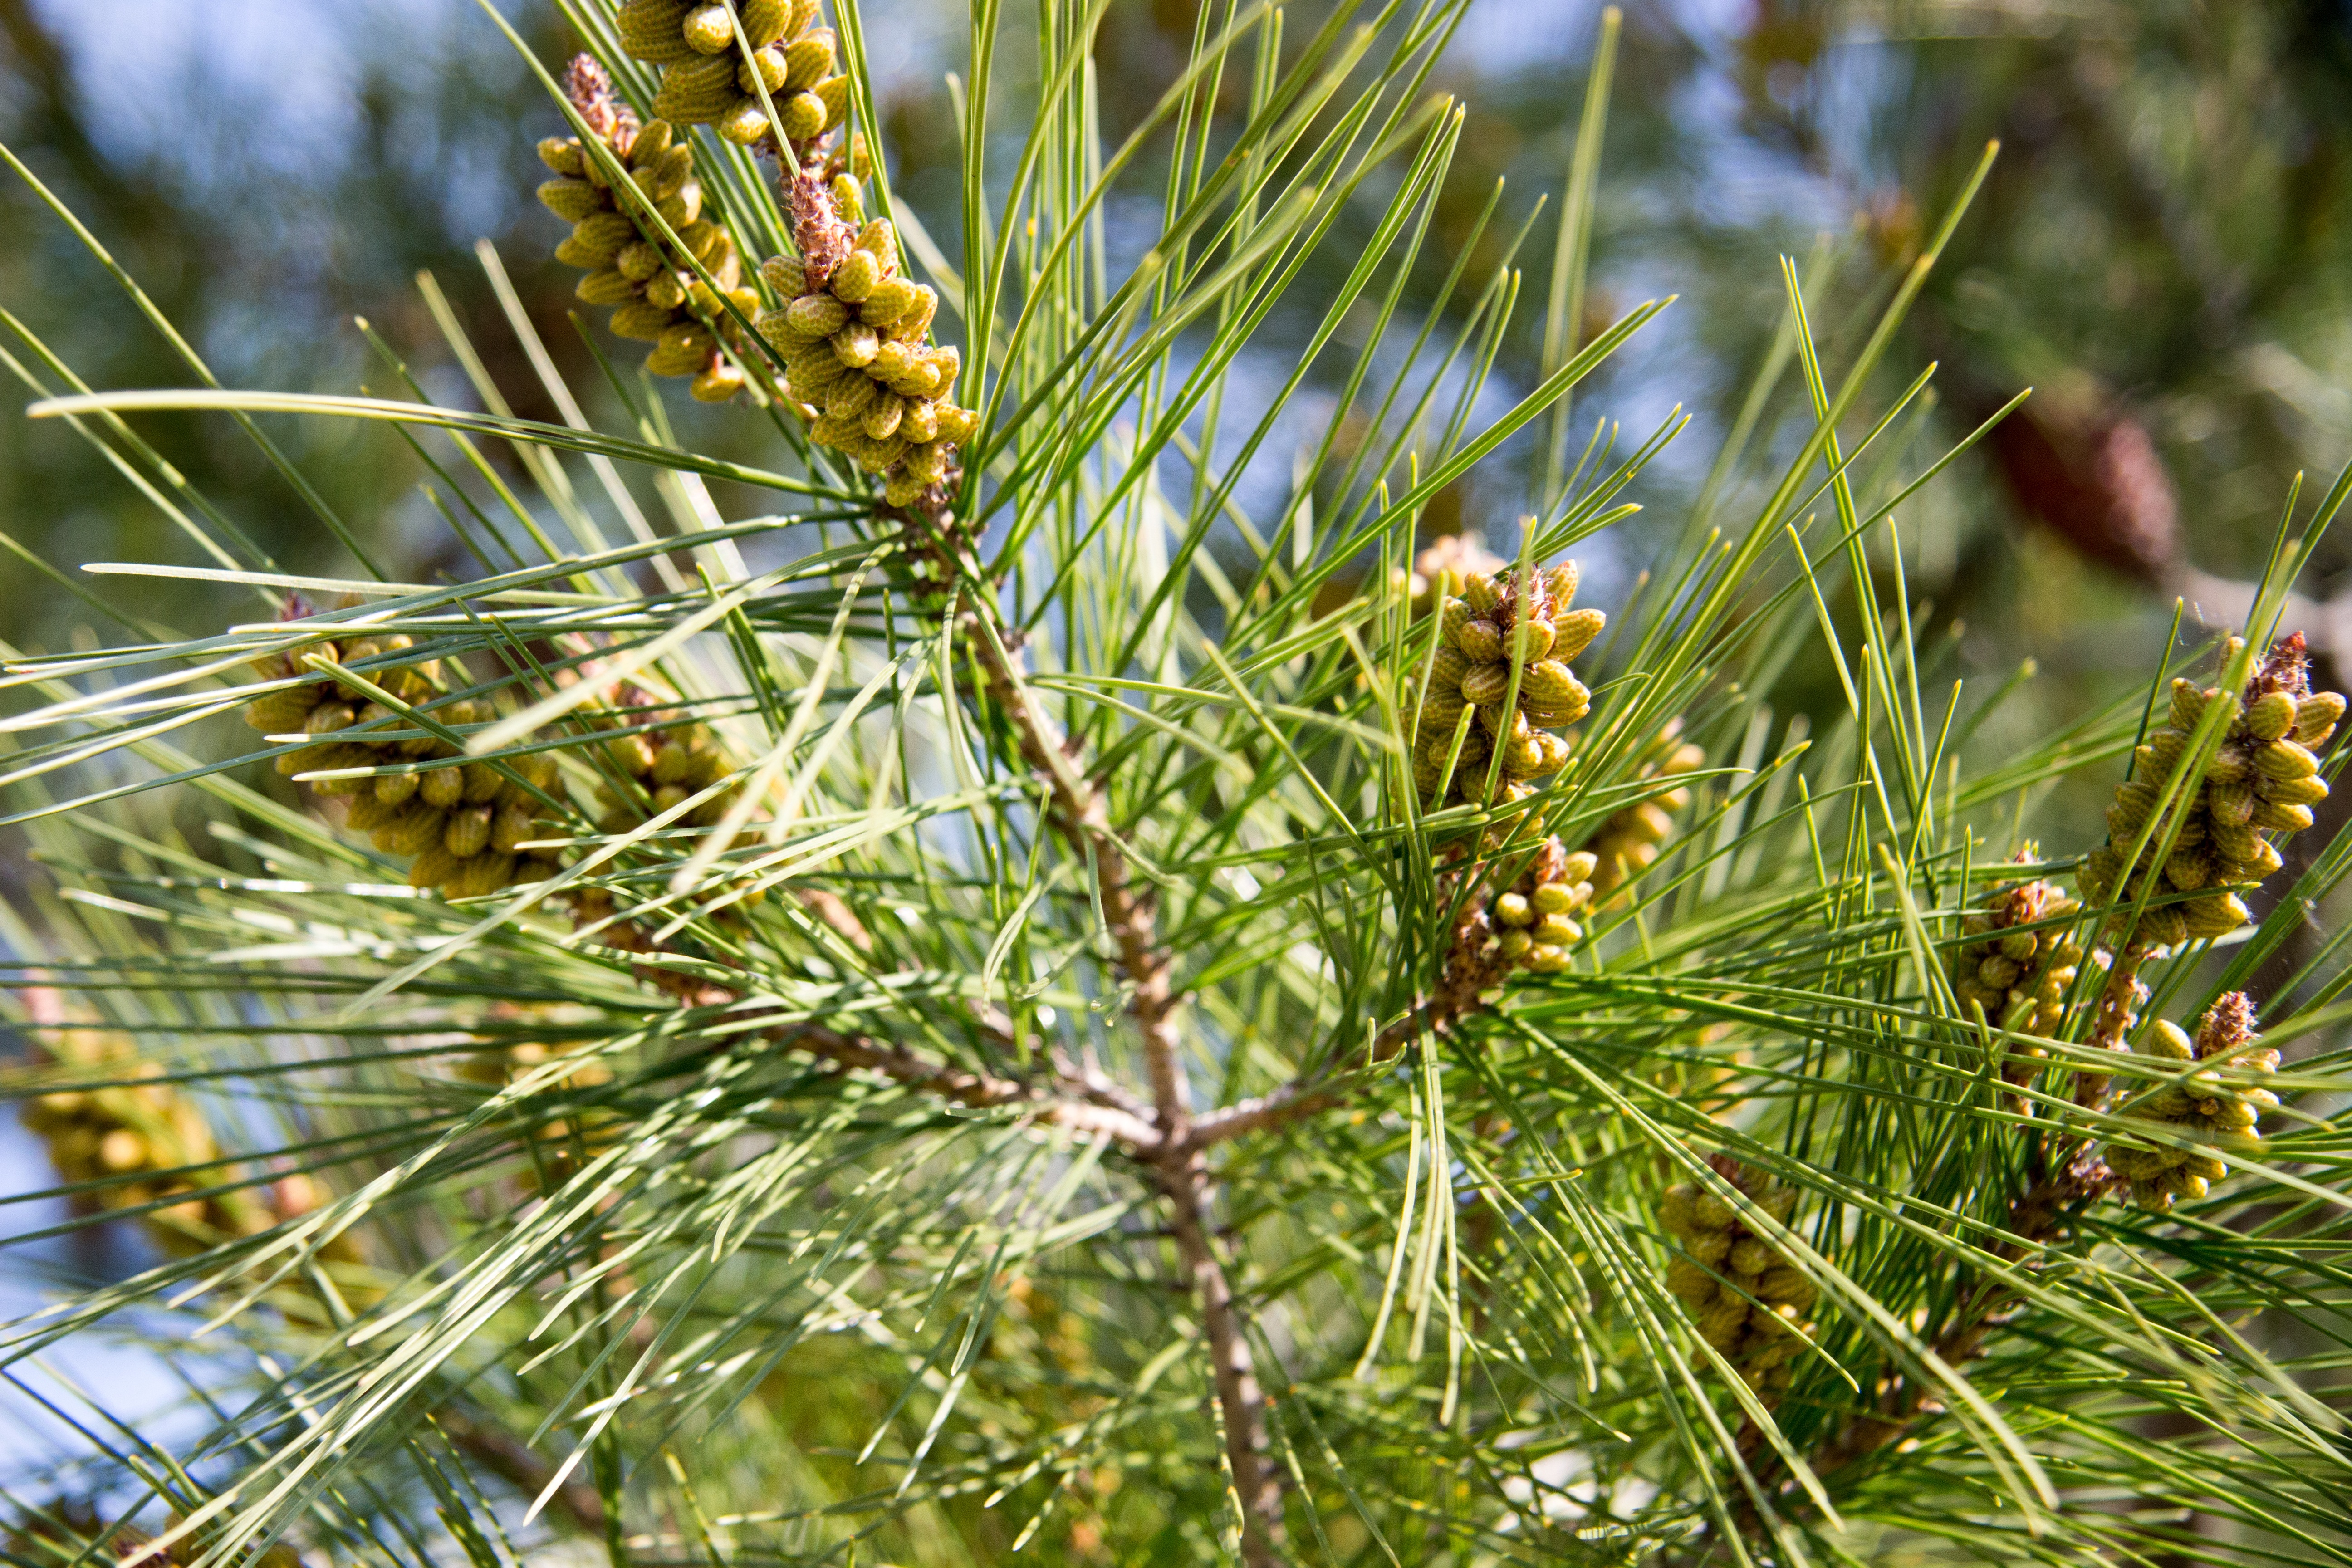
tree, nature, grass, branch, plant, flower, summer, vacation, pine, bush, foliage, green, macro, evergreen, botany, closeup, fir, flora, christmas tree, plants, twig, conifer, leaves, spruce, needles, beautiful, dacha, larch, ecosystem, rostock, living nature, ornamental plant, greens, green leaves, shades of green, flowering plant, grow up, pine family, grass in the spring, grass family, woody plant, temperate coniferous forest, land plant